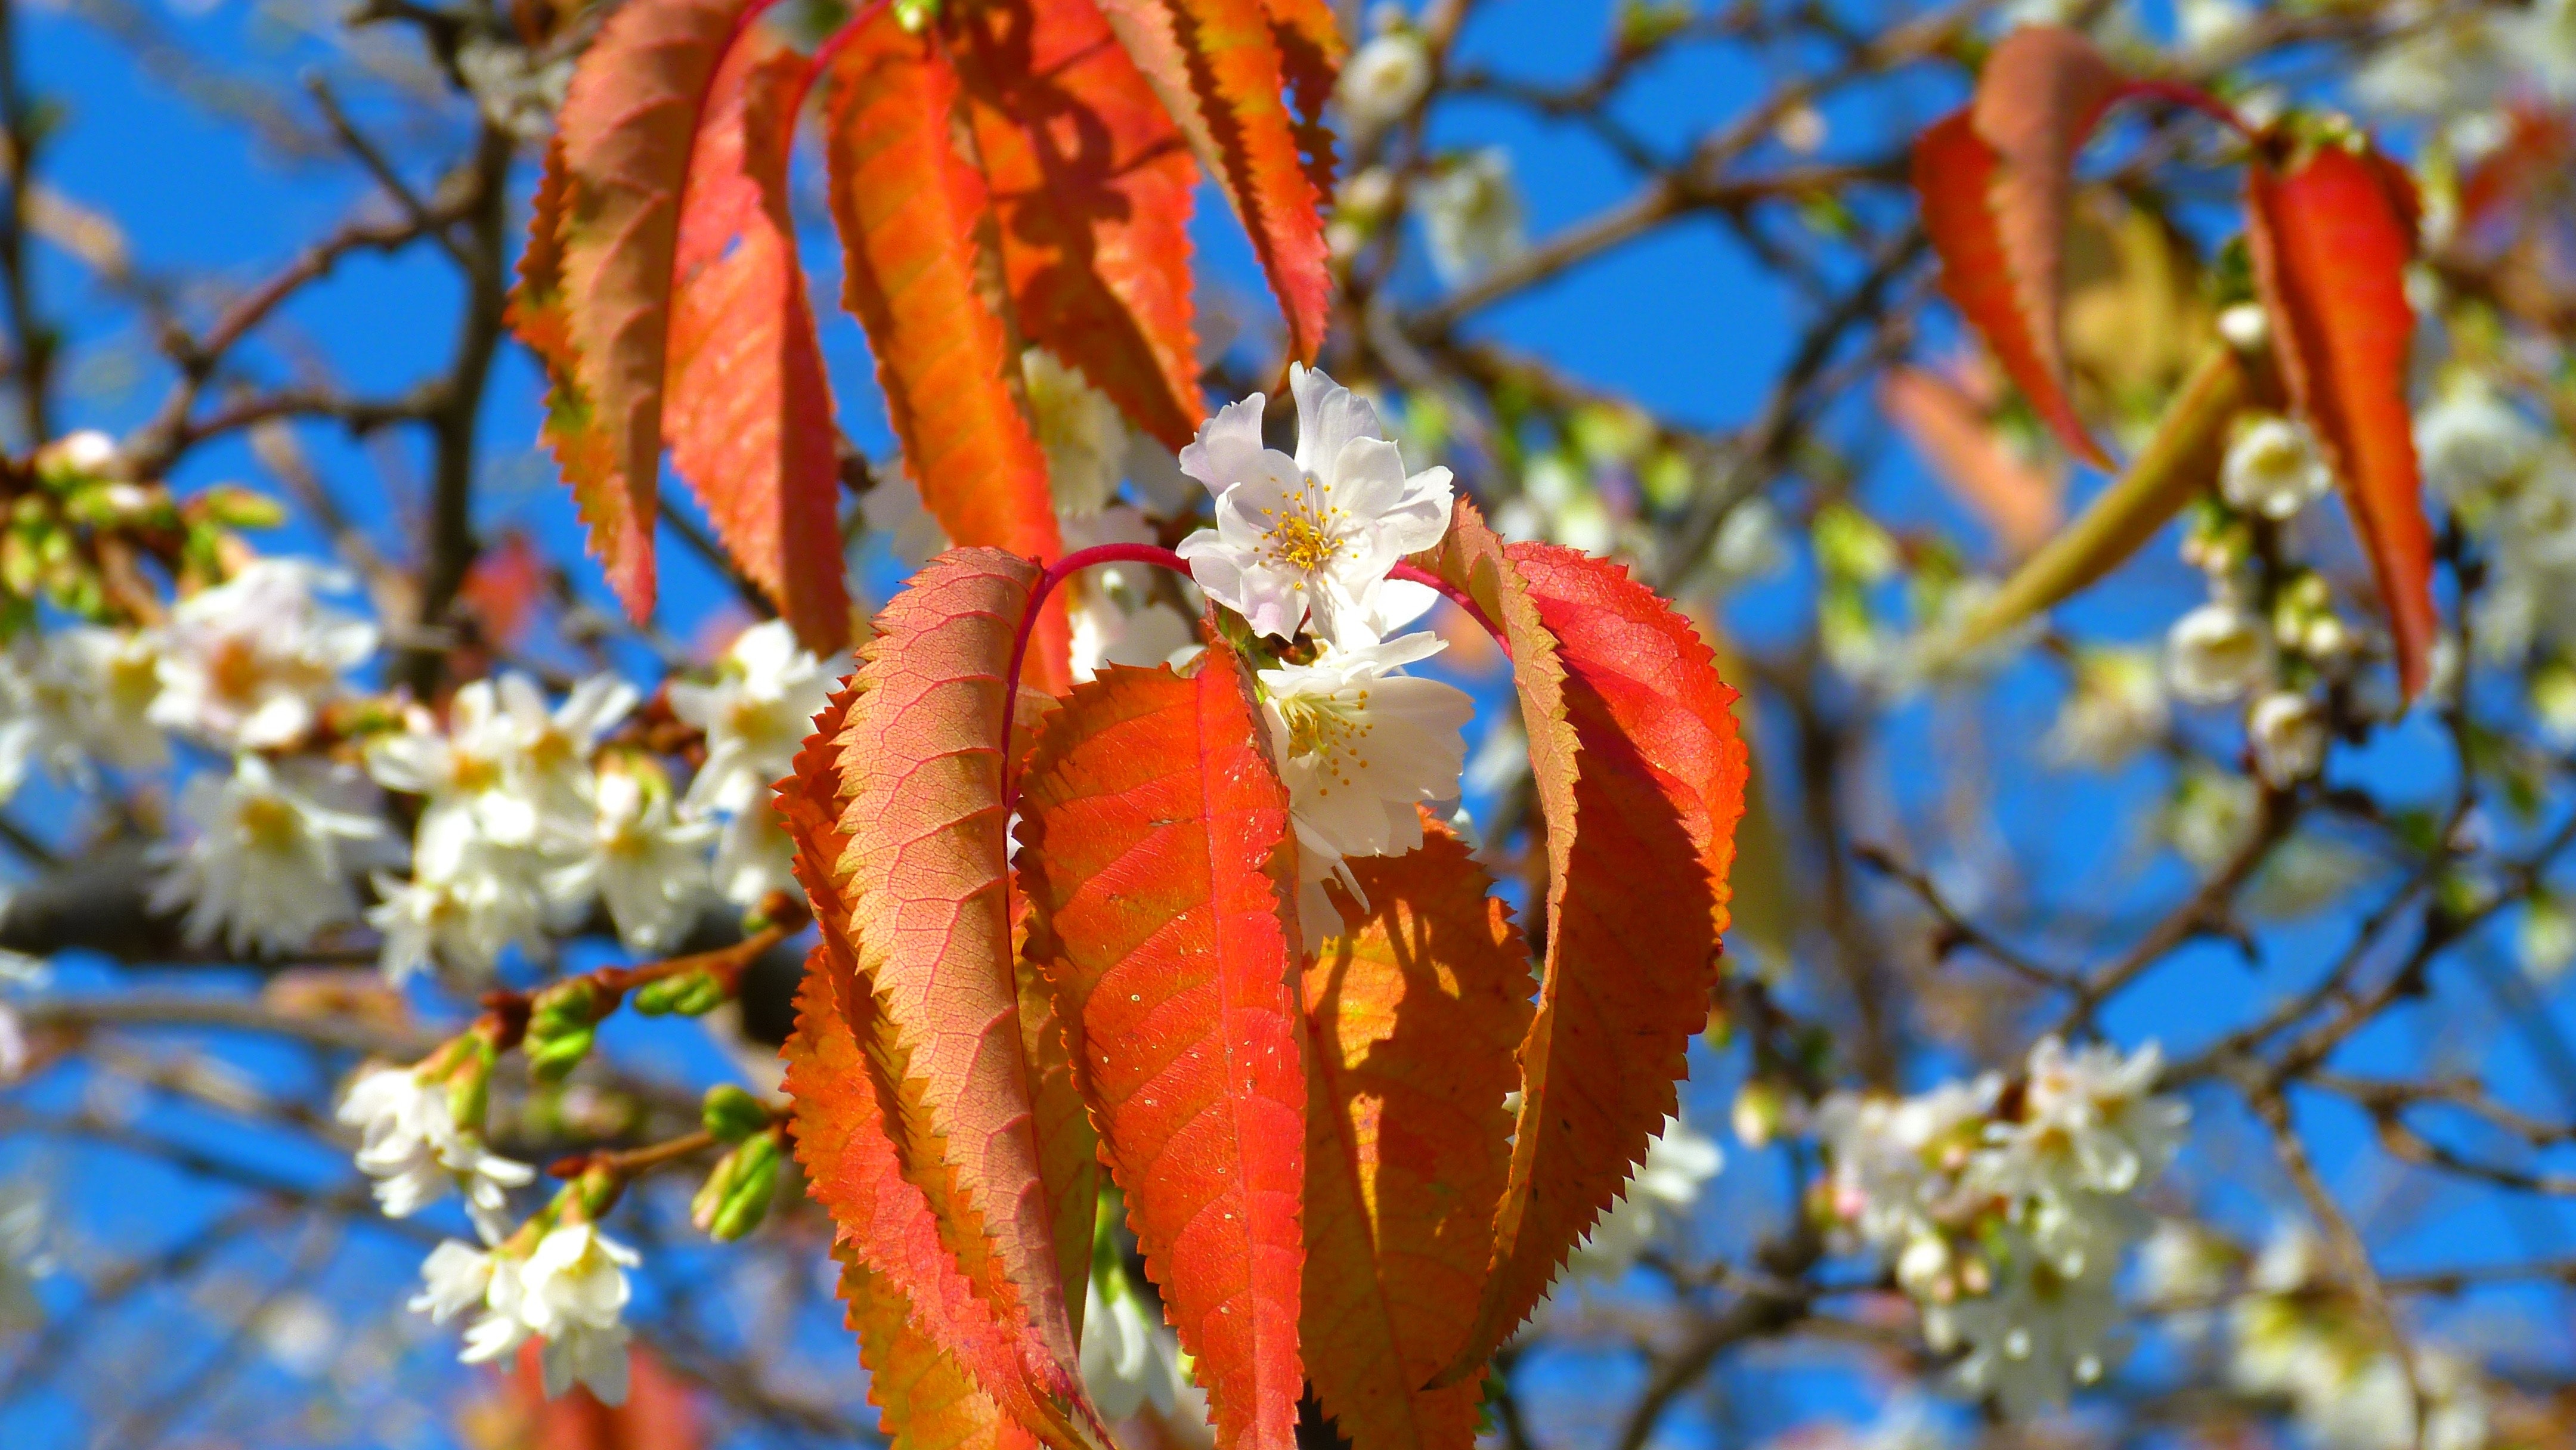
leaf, orange, plant, tree, flower, spring, botany, branch, autumn, plant stem